Pacific goliath grouper

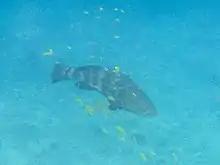
Pacific goliath grouper Coiba N.P. Isla Cocos Sur, Panama

The Pacific goliath grouper (Epinephelus quinquefasciatus), also known as the Pacific itajara grouper, is a species of marine ray-finned fish, a grouper from the subfamily Epinephelinae which is part of the family Serranidae, which also includes the anthias and sea basses. It is found in the eastern Pacific Ocean where it is associated with reefs. It is related to the Atlantic goliath grouper.